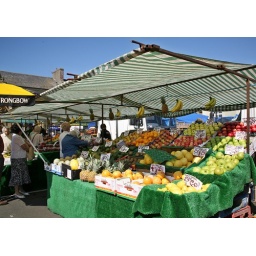
The fruit of their labour. The Saturday market in Swaffham, West Norfolk